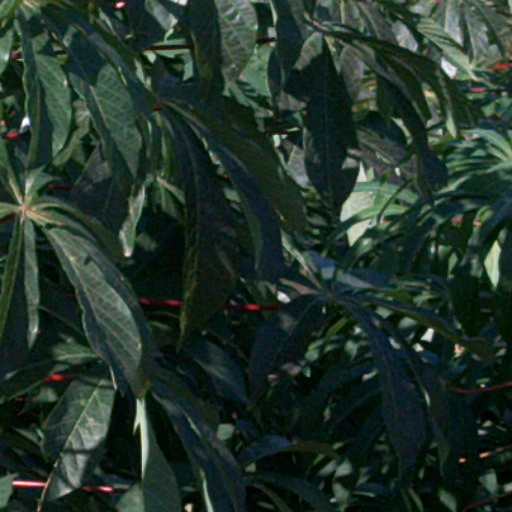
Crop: cassava